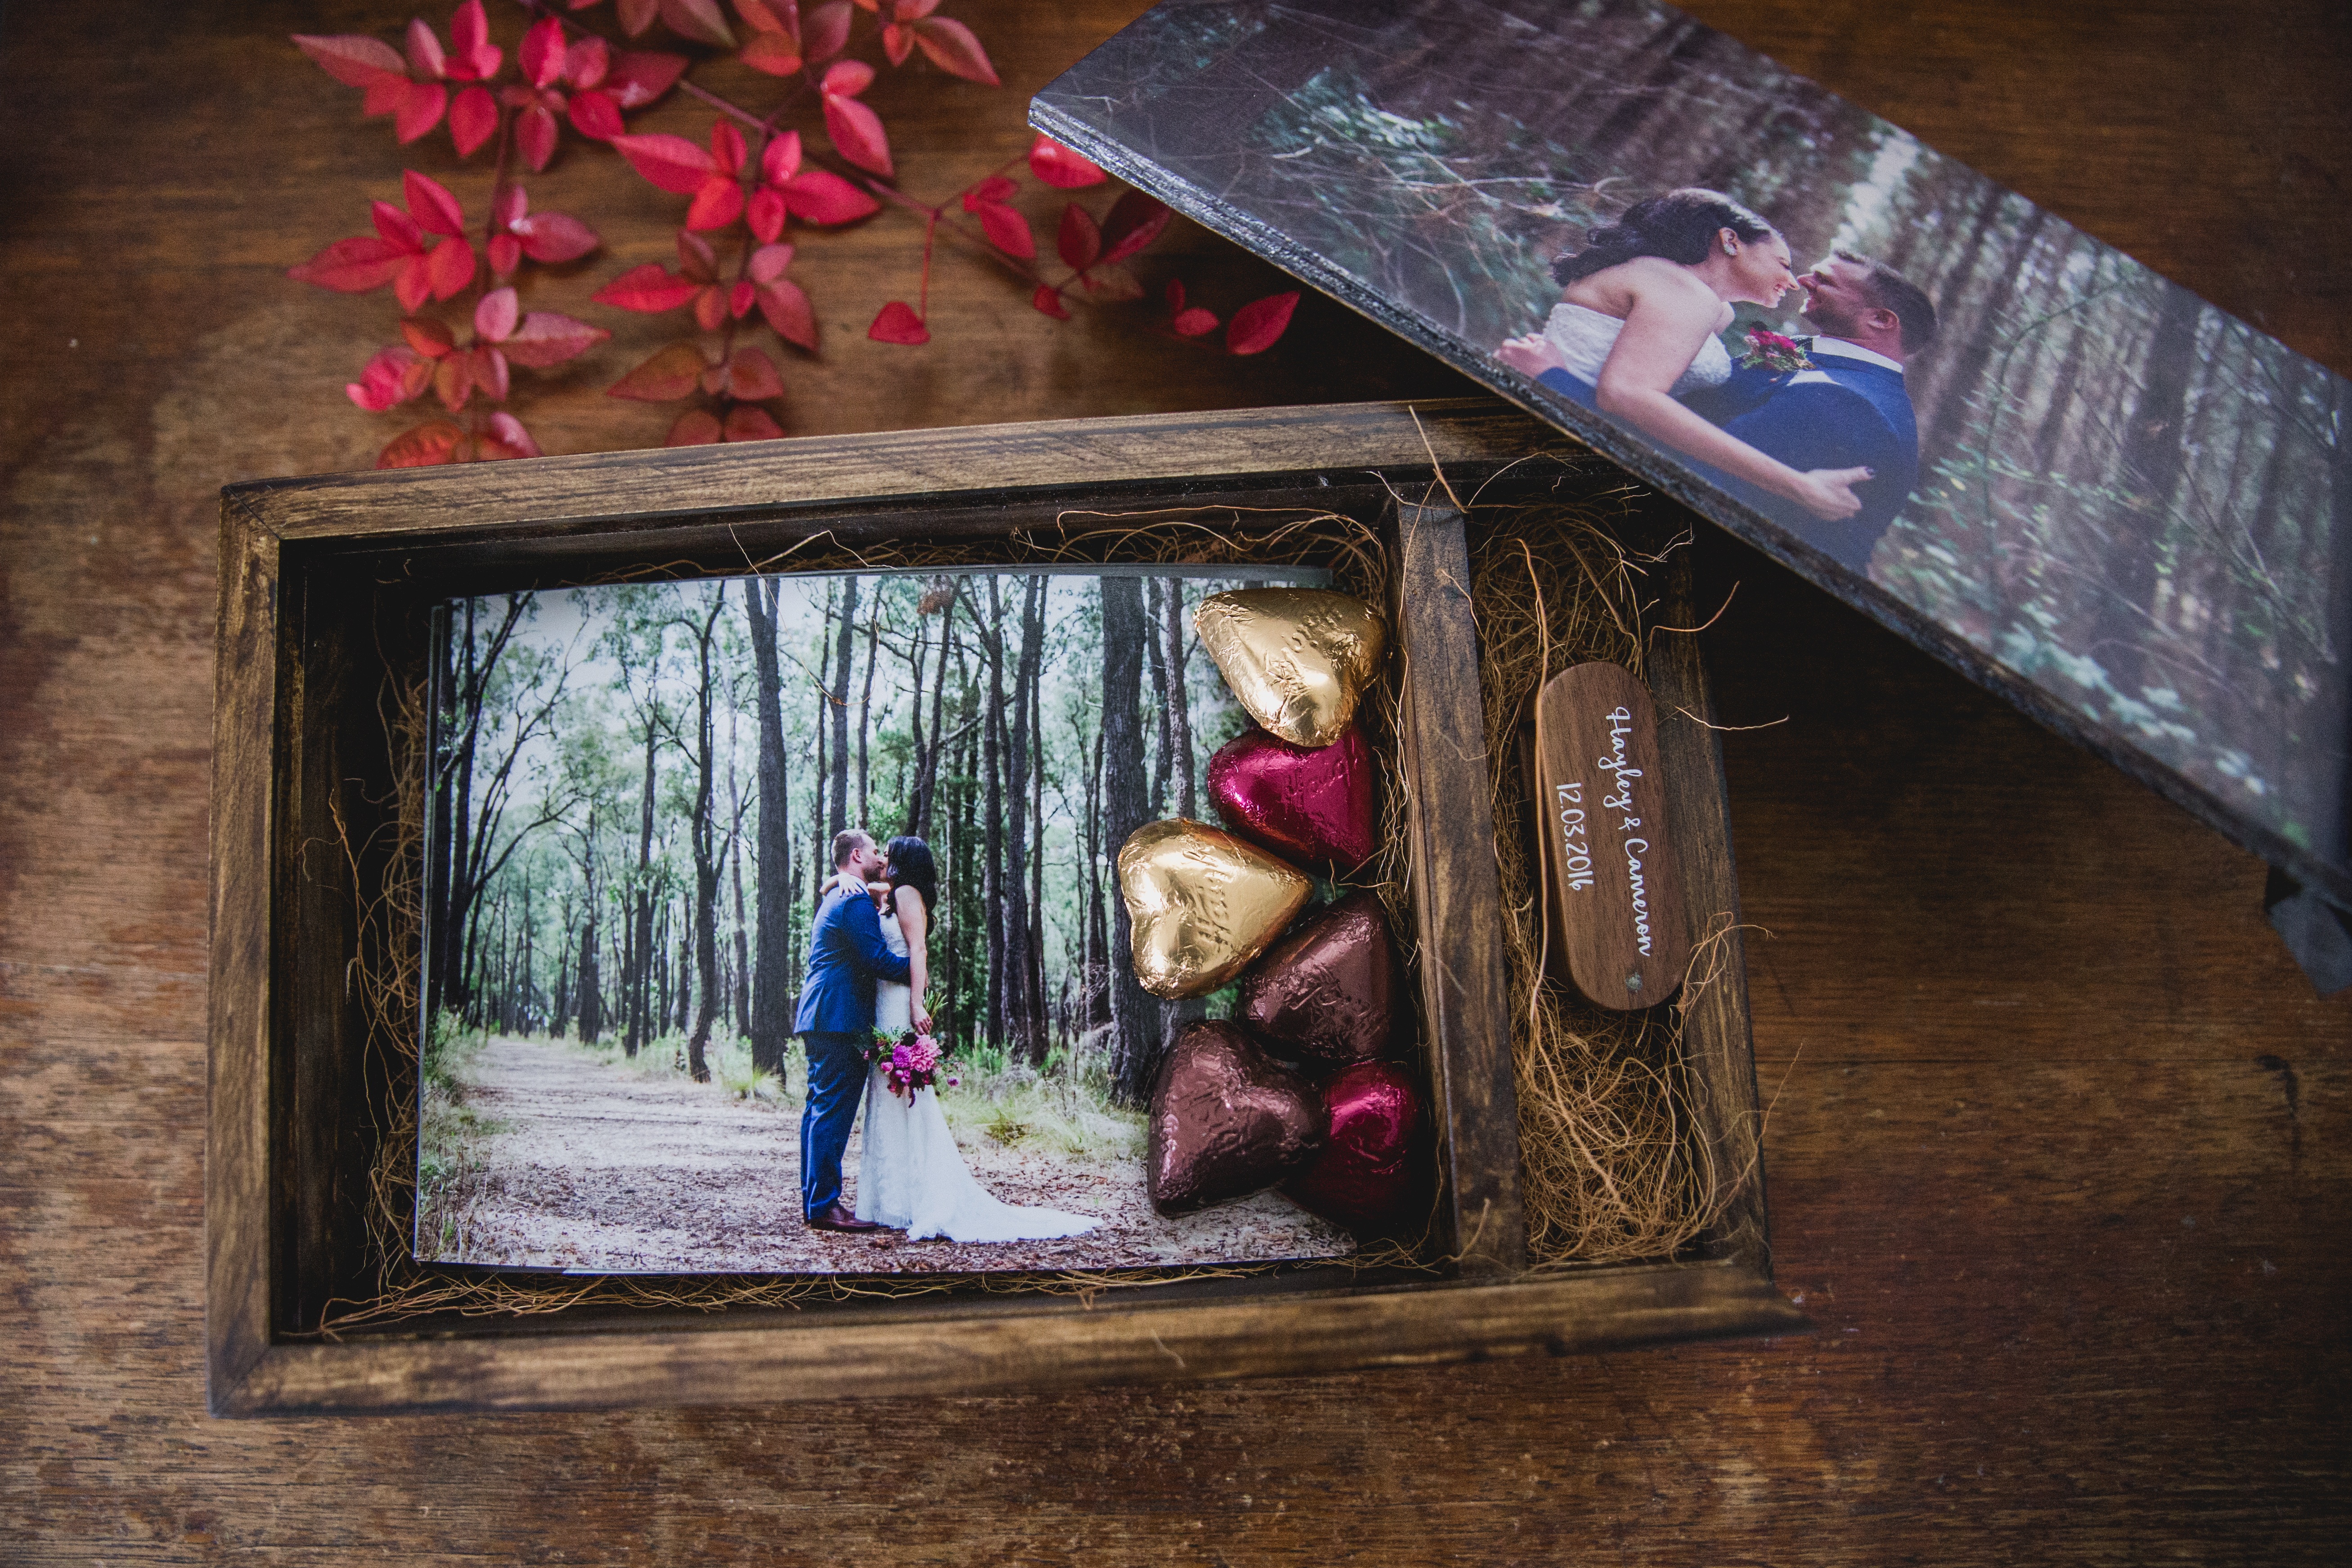
color, painting, art, photograph, image